Bandh Darwaza

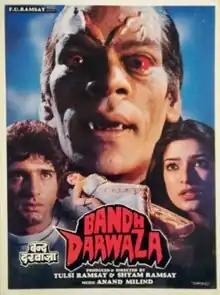
Theatrical release poster

Bandh Darwaza is a 1990 Indian Hindi-language horror film starring Kunika, Manjeet Kullar, Aruna Irani, Anirudh Agarwal and the Afghan actor Hashmat Khan. The film's soundtrack was composed by brothers Anand–Milind. This film has served as an inspiration for the conjuring universe.